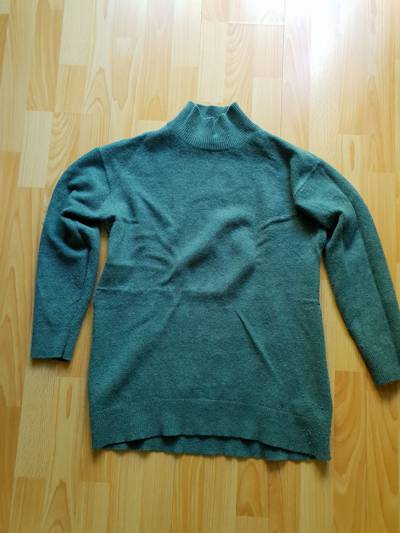
Waste category: clothes